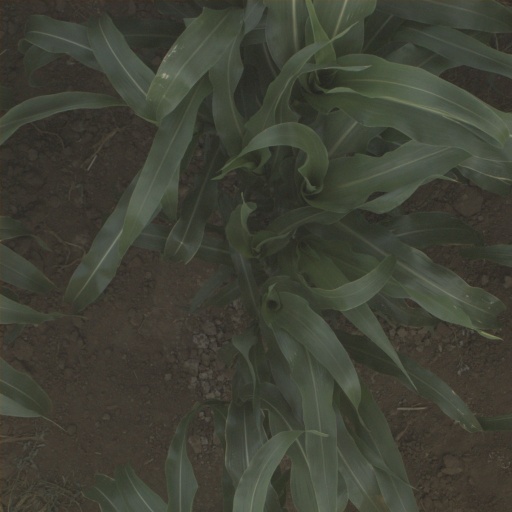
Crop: sorghum